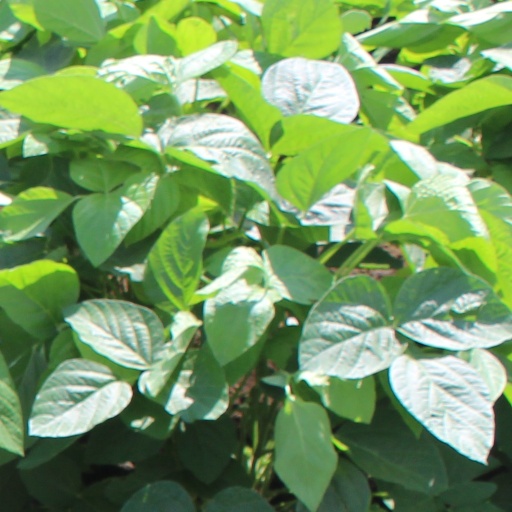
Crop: soybean